Jim McMahon

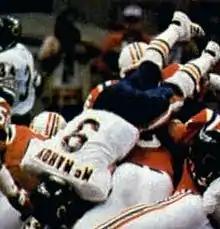
McMahon dives into the end zone to score a touchdown for the Chicago Bears during Super Bowl XX

In 1985, the Bears had a tremendous season, later voted by "Sports Illustrated" magazine as the greatest of all time, winning their first 12 games and finishing at 15–1. McMahon became a media darling, not only for his outstanding play on the field, but also for his personality. He appeared in a rap record made by the team, "The Super Bowl Shuffle", in which he proclaimed, "I'm the punky QB known as McMahon." In an early-season Thursday night game at Minnesota, McMahon was slated to back up Steve Fuller, as McMahon had missed practice time earlier in the week due to a neck injury that required an overnight hospital stay. Midway into the third quarter, the Vikings held a 17–9 lead. McMahon lobbied to get into the game until well into the third quarter. Once finally on the field, his first play was an opportunistic 70-yard touchdown pass to Willie Gault. After an interception by Wilber Marshall on the Vikings ensuing possession, McMahon's very next offensive play was a 25-yard touchdown pass to Dennis McKinnon, making him 2–2 for 95 yards and two touchdowns. He followed up with another successful offensive drive, including a crucial third and short sneak to set up another 43-yard touchdown pass to McKinnon. The Bears led 30–17 and went on to win the game 33–24.